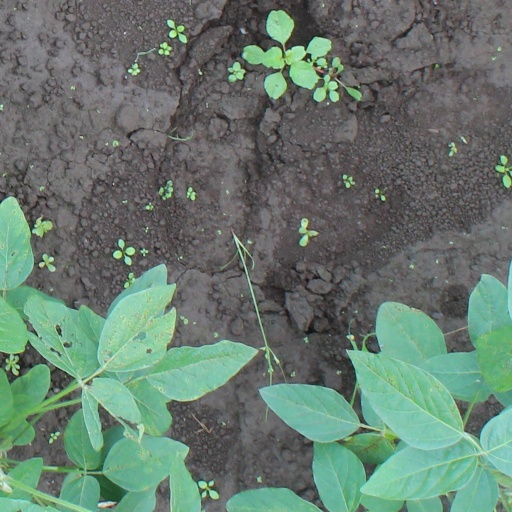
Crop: soybean